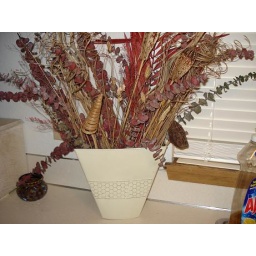
Dry plants in metal pot